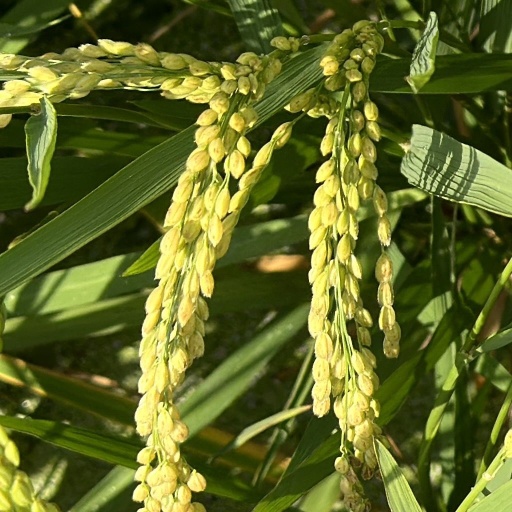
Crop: rice